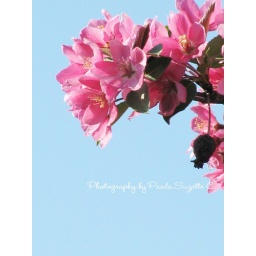
tree in front of sky